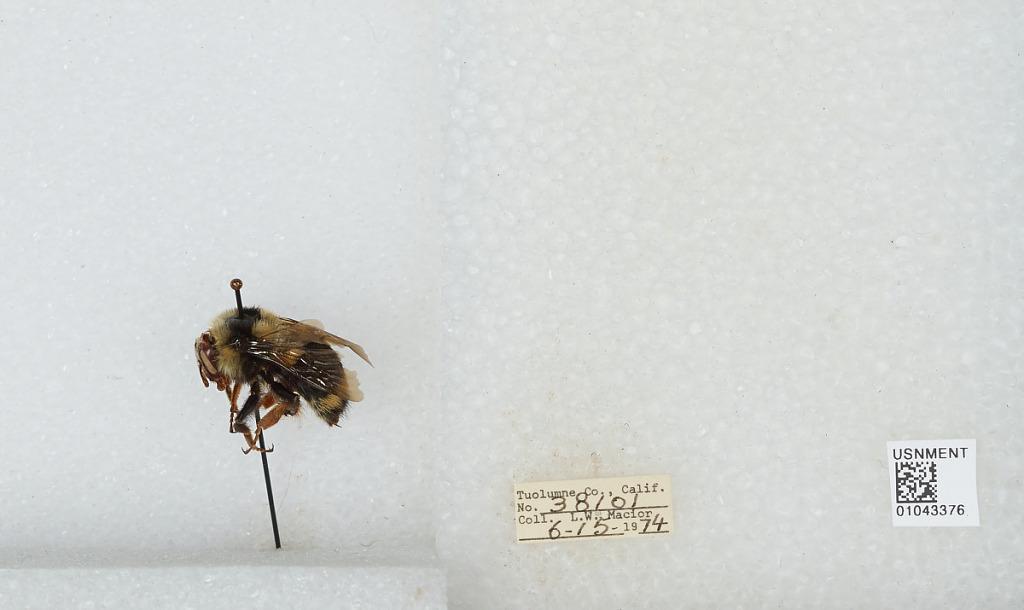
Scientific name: Bombus bifarius nearcticus
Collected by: L. Macior
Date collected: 1974-6-15
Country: United States
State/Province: California
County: Tuolumne
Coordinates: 38.02, -119.94